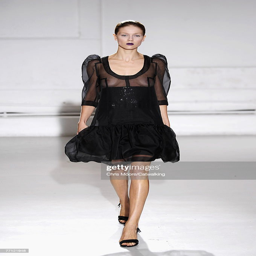
a model walks the catwalk during the collection show part of spring summer .